Rattanakosin Kingdom (1782–1932)

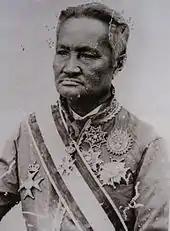
Somdet Chaophraya Sri Suriwongse (Chuang Bunnag) emerged to prominent roles after Bowring Treaty of 1855, became regent of young King Chulalongkorn in 1868, given highest rank of "Somdet Chaophraya" in 1873, and retained powers until his death in 1883.

King Mongkut and Chaophraya Sri Suriwongse realized that, due to the geopolitical situation, Siam could stand no more against British demands for concessions. Sir John Bowring the Governor of Hong Kong, who was the representative of the British government in London (rather than East India Company), arrived at Bangkok in 1855. The Bowring Treaty was signed in April 1855, in which tariffs were reduced and standardized to three percent and the "Phasi Pak Ruea" (measurement duties) was abolished. The treaty granted extraterritoriality to the British in Siam, who would be subject to a British consular authority and British law instead of traditional Siamese inquisition, as Westerners sought to dissociate themselves from Siamese "Nakhonban" methods of judiciary tortures. The treaty also stipulated the establishment of a British consulate in Bangkok. The Bowring Treaty was followed by similar 'unequal treaties' with other Western nations including the United States (Townsend Harris, May 1856), France (Charles de Montigny, August 1856), Denmark (1858), Portugal (1858), the Netherlands (1860) and Prussia (Eulenberg, 1861), all of which Prince Wongsa Dhiraj Snid, Mongkut's younger half-brother, and Chaophraya Sri Suriwongse (called "'Kalahom"' in Western sources) were the main negotiators. King Mongkut also declared freedom of religion to his subjects in 1858.